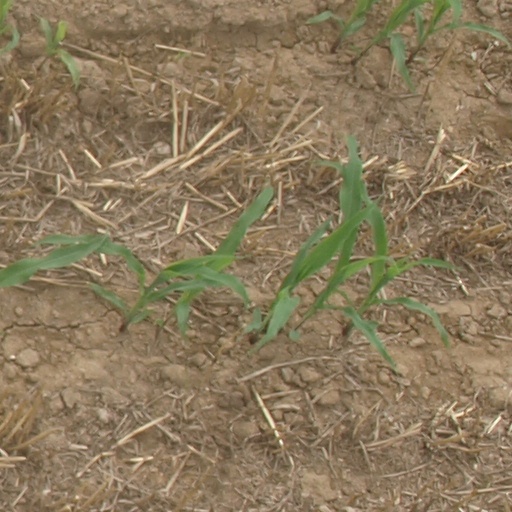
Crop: maize; corn